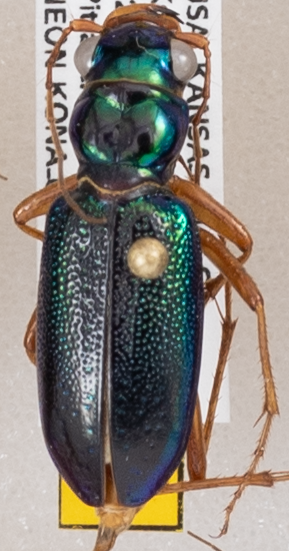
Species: Tetracha virginica
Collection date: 2020-07-15
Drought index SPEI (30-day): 0.444
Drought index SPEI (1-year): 0.8
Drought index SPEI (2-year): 2.09